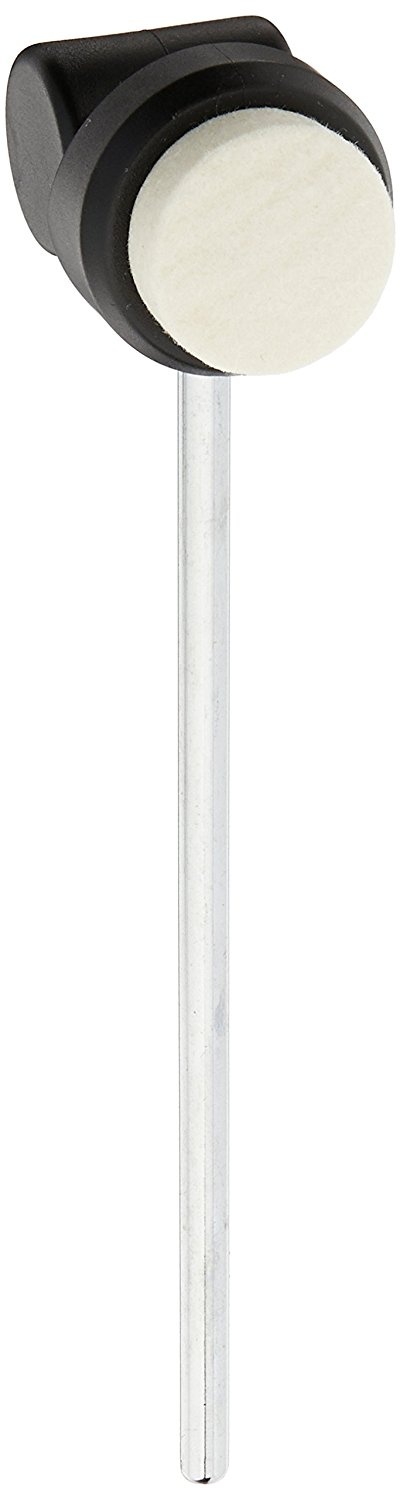
Gibraltar Lightweight Bass Drum Beater
Gibraltar Lightweight Bass Drum Beater.
Brand: Gibraltar
Category: Arts & Entertainment > Hobbies & Creative Arts > Musical Instrument & Orchestra Accessories > Percussion Accessories > Drum Kit Hardware > Bass Drum Beaters